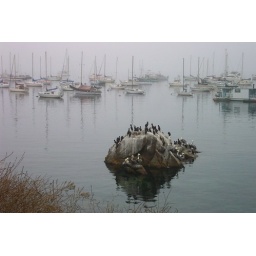
Morning walk along Monterey Harbor reveals birds perched on a rock in the harbor.